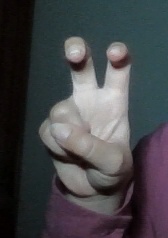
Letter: toot